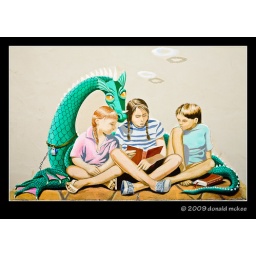
On an outside wall of a building (a bookstore, I believe) in downtown Palo Alto, CA.